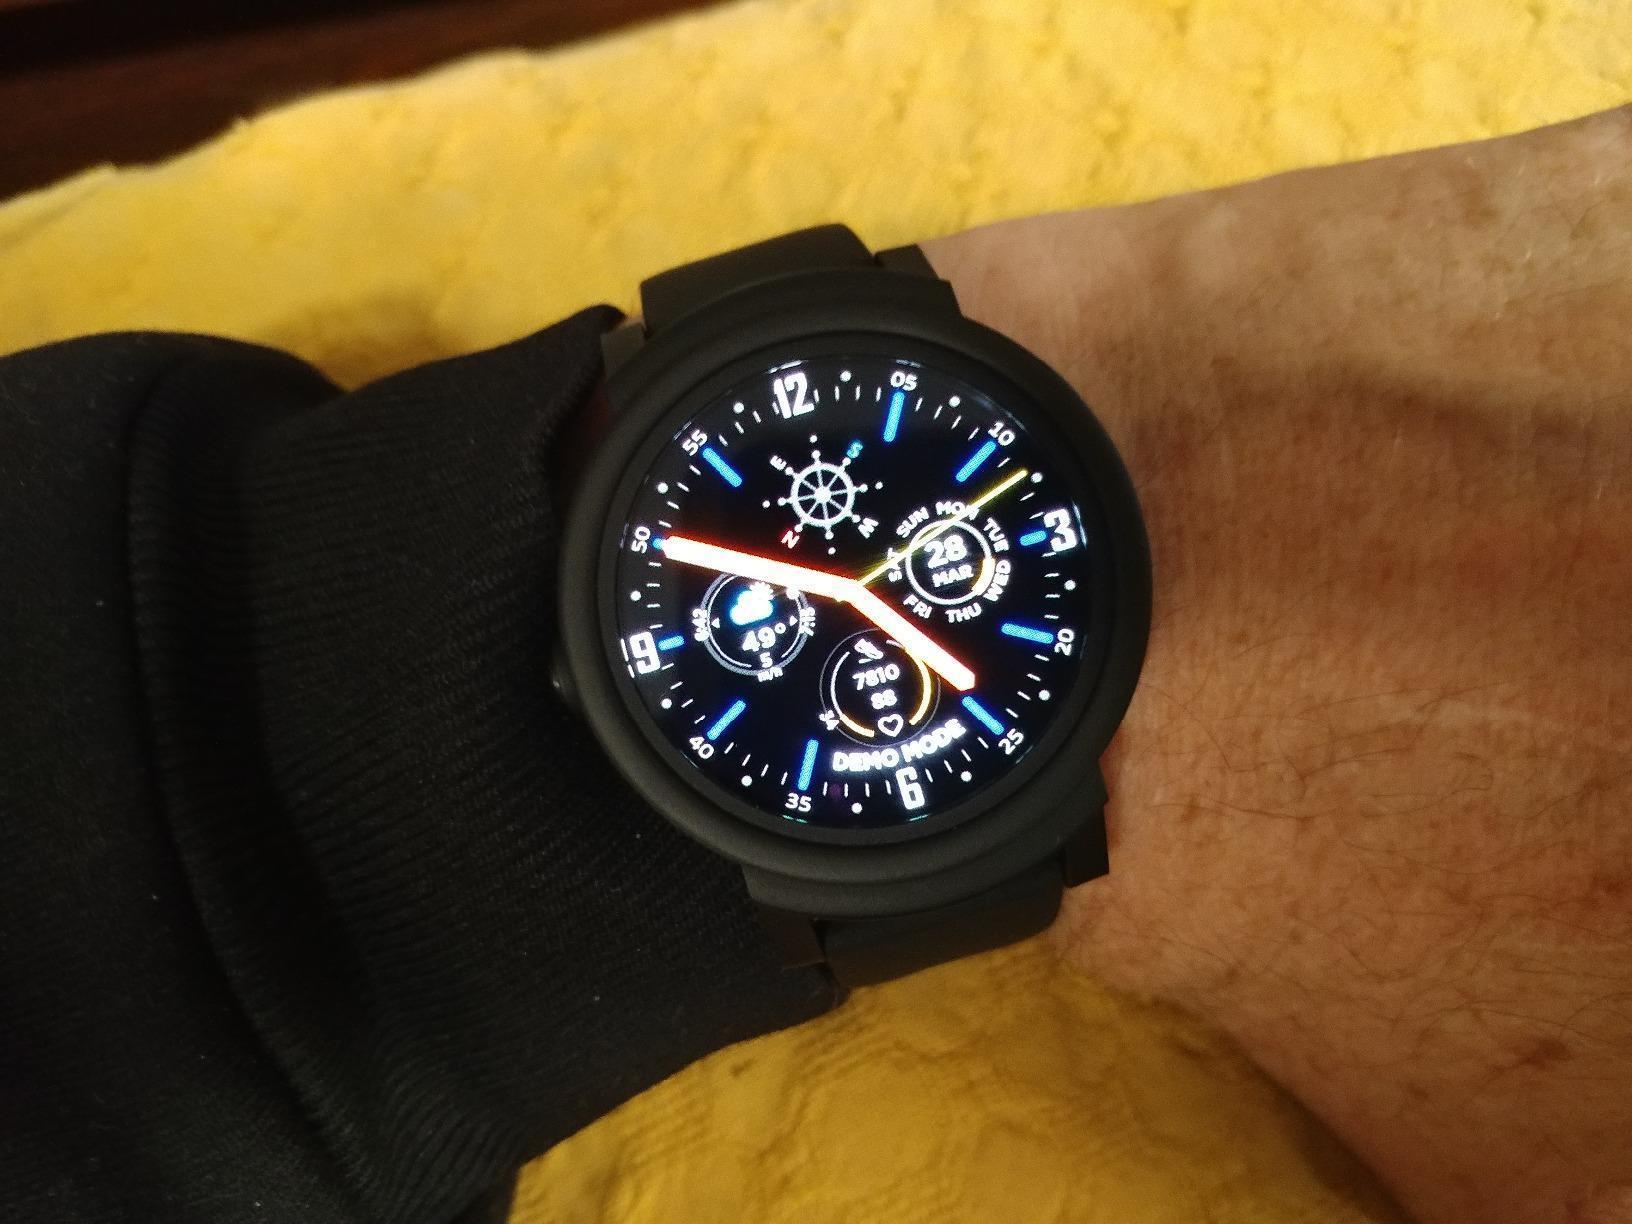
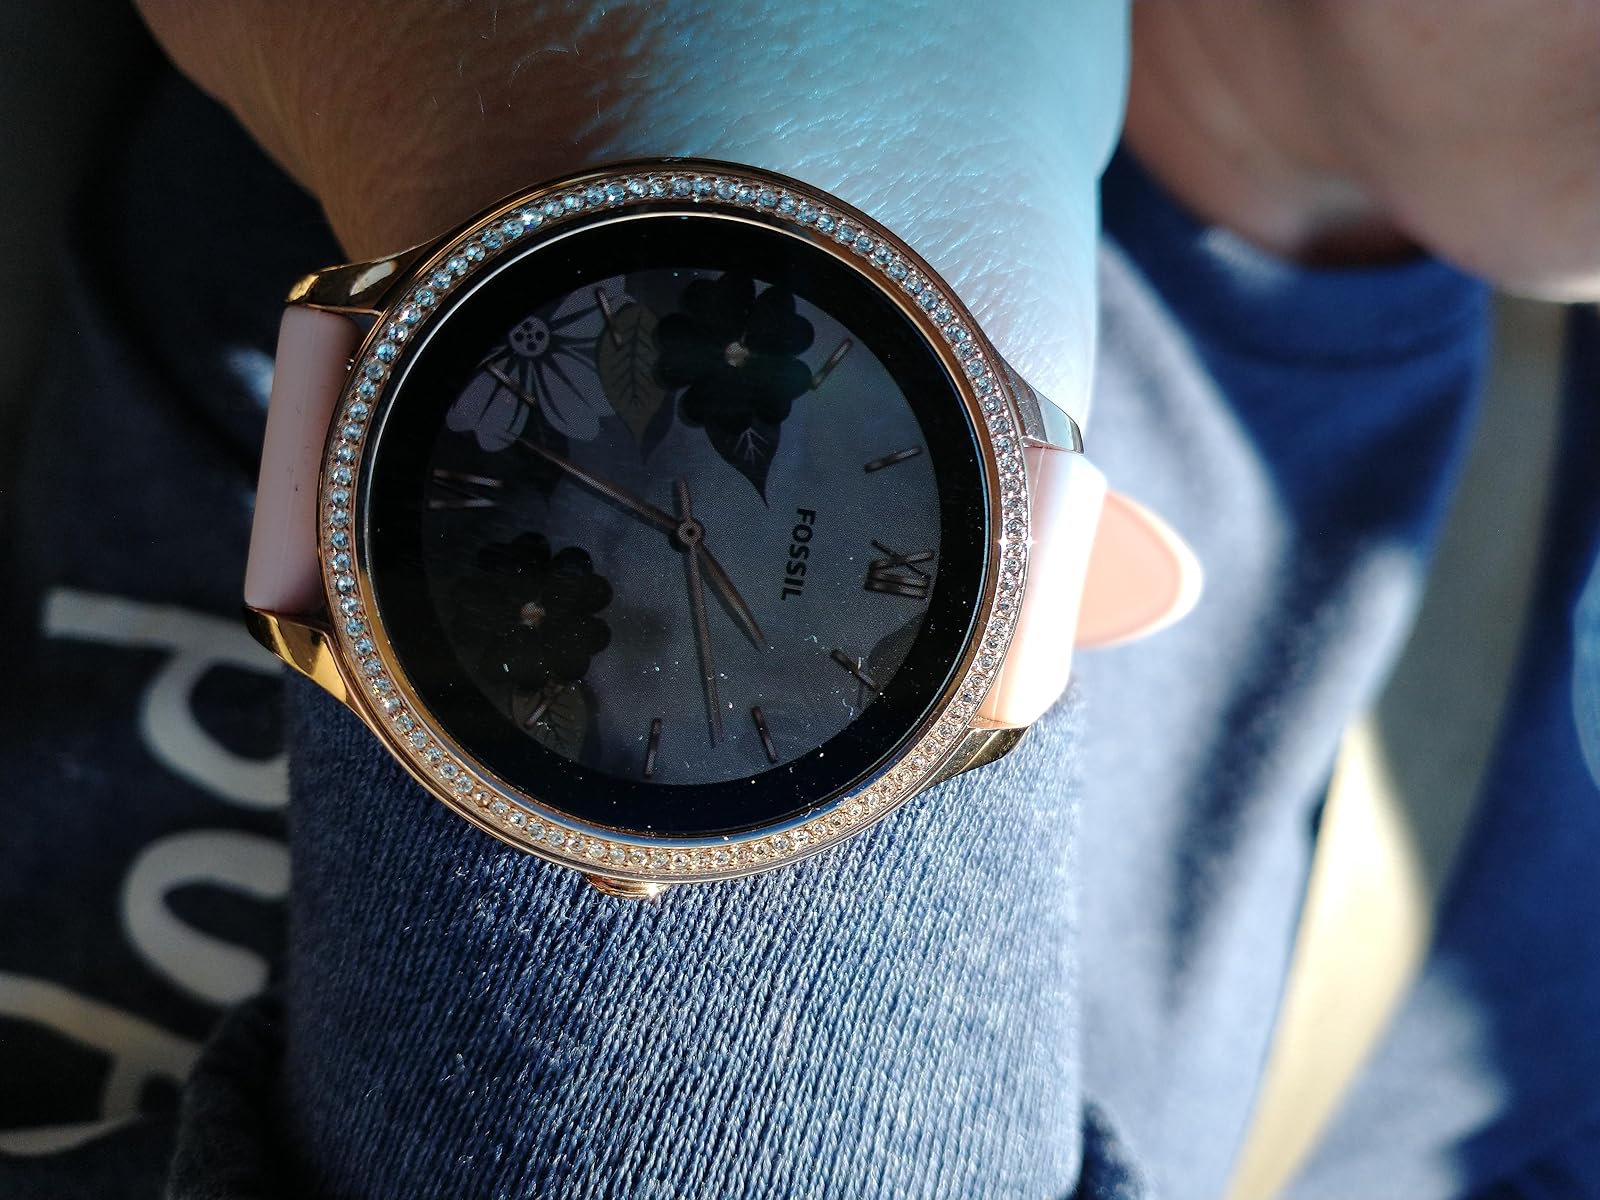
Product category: smartwatch
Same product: no